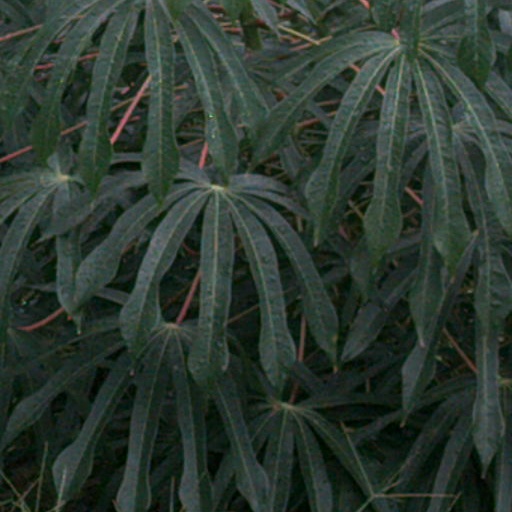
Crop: cassava